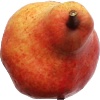
Label: Pear Red 1